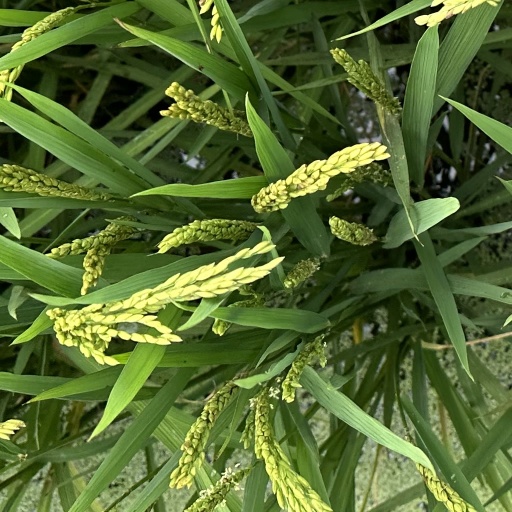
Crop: rice